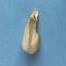
Maize quality: Bad